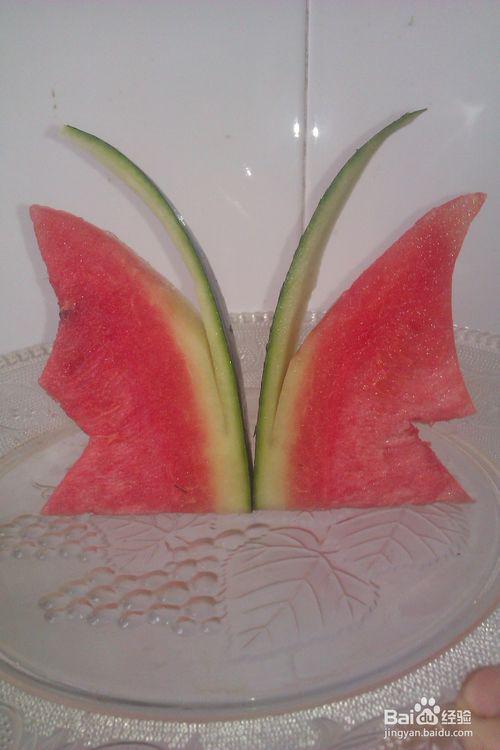
Label: trash